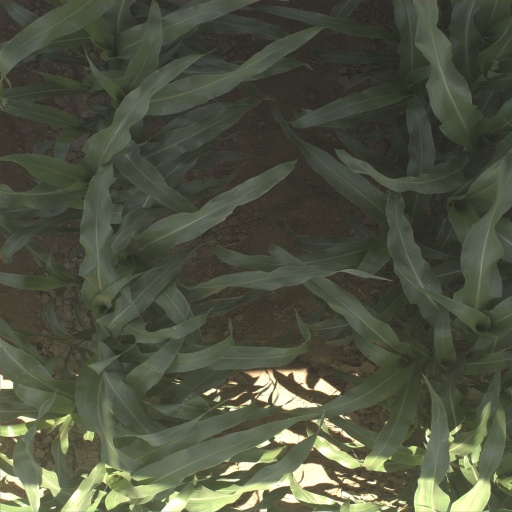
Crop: sorghum